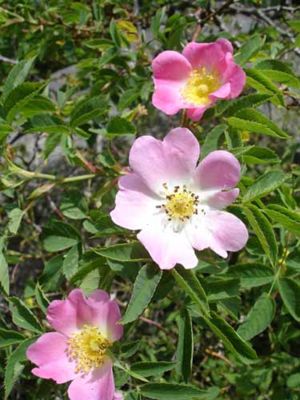
Blågrøn rose
Blågrøn Rose er en 1-2 m høj, tætgrenet busk med få udløbere. Den vokser almindeligt i Danmark f.eks i hegn og på skrænter og overdrev. Planten anvendes også i haver.